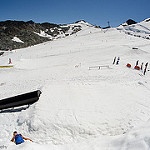
Label: glacier